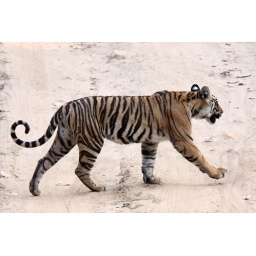
A tiger non-chalantly crosses a road in Kanha National Park.